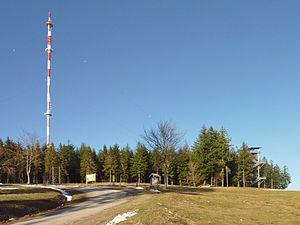
Mont Bessou - Antenne et tour
Le mont Bessou est un sommet du Massif central, situé sur la commune de Meymac, en Corrèze.